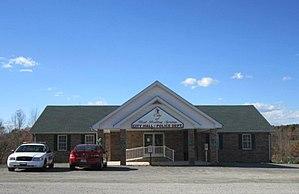
La ville américaine de Red Boiling Springs est située dans le comté de Macon, dans l’État du Tennessee. Lors du recensement de 2010, sa population s’élevait à 1 112 habitants.